Springfield Union Station (Massachusetts)

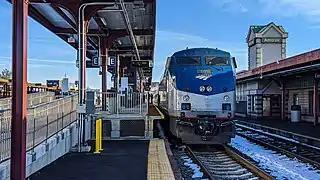
"Valley Flyer" train 471 at Springfield Union Station

The PVTA was the first transportation operator to use the renovated station; it began operations there on June 24, 2017, leasing 18 bus berths. Peter Pan and Greyhound buses began operating out of Union Station on September 6, 2017. The companies ended a two-decade revenue sharing agreement and began operating competing services three weeks later. The CTrail Hartford Line commuter rail service began operating out of the renovated terminal in June 2018.